Miss Shampoo

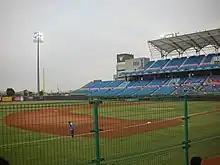
The baseball scenes were filmed at the Rakuten Taoyuan Baseball Stadium

"Miss Shampoo" is loosely based on the fourth chapter "This is the Feeling I Want" of Giddens Ko's 2010 novel "". Producer Lu Wei-jun, who was then working for 21st Century Fox and was acquainted with Giddens Ko from the international distribution of "You Are the Apple of My Eye" (2011), expressed interest in collaborating further with Ko. Ko proposed adapting "Precisely Out of Control" into a feature film but purposefully excluded the fourth chapter from the initial outline, believing it could stand alone as its own film. The project was ultimately scrapped due to the acquisition of 21st Century Fox. After joining Machi Xcelsior Studios, Lu selected and oversaw the production of "Till We Meet Again" (2021), another film adaptation of Ko's novel. Following their collaboration, Ko proposed reviving their earlier proposal to adapt "Precisely Out of Control", this time focusing on the fourth chapter, which he described as "the most lovable chapter of the novel". Ko conceived the idea of adapting this novel while producing "Bad Education" (2022), and the project marks his fourth feature film as a director. He described the story as triads-themed, emphasizing his desire to portray "the triad members as admirable through their experiences of falling in love". While adapting the novel into a screenplay, he shifted the time setting to the modern day, whereas the novel was set prior to the 1997 match-fixing scandal involving the China Times Eagles and the Jungo Bears. In early 2022, the film received NTD$8 million funding from the Ministry of Culture's National Development Fund. During the scriptwriting phase, the crew sought to collaborate with a baseball team for the production but faced rejections from multiple teams due to concerns about the film's dialogue. Ultimately, the film partnered with the Rakuten Monkeys.